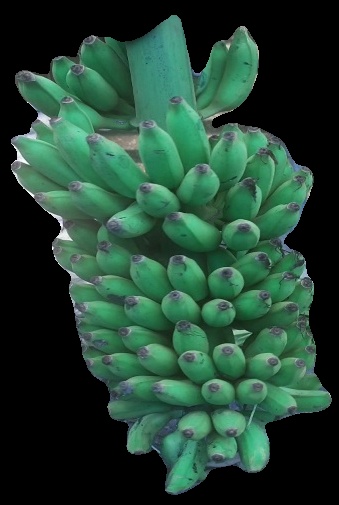
Variety: elakki-bale
Grade: grade2